Question: Please indicate a possible affordance area of the carrot that can be used for eating
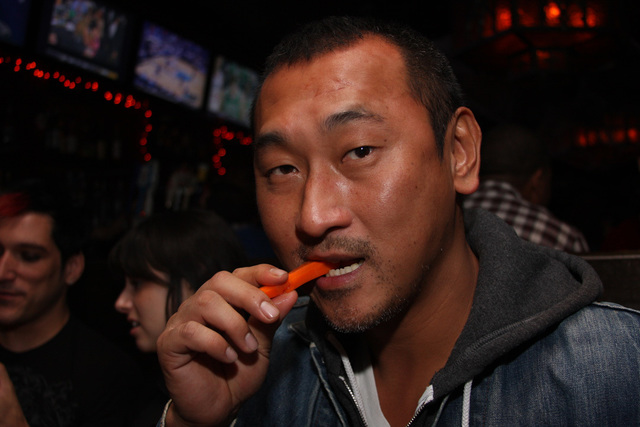
Answer: [251.5, 257.5, 329.5, 305.5]